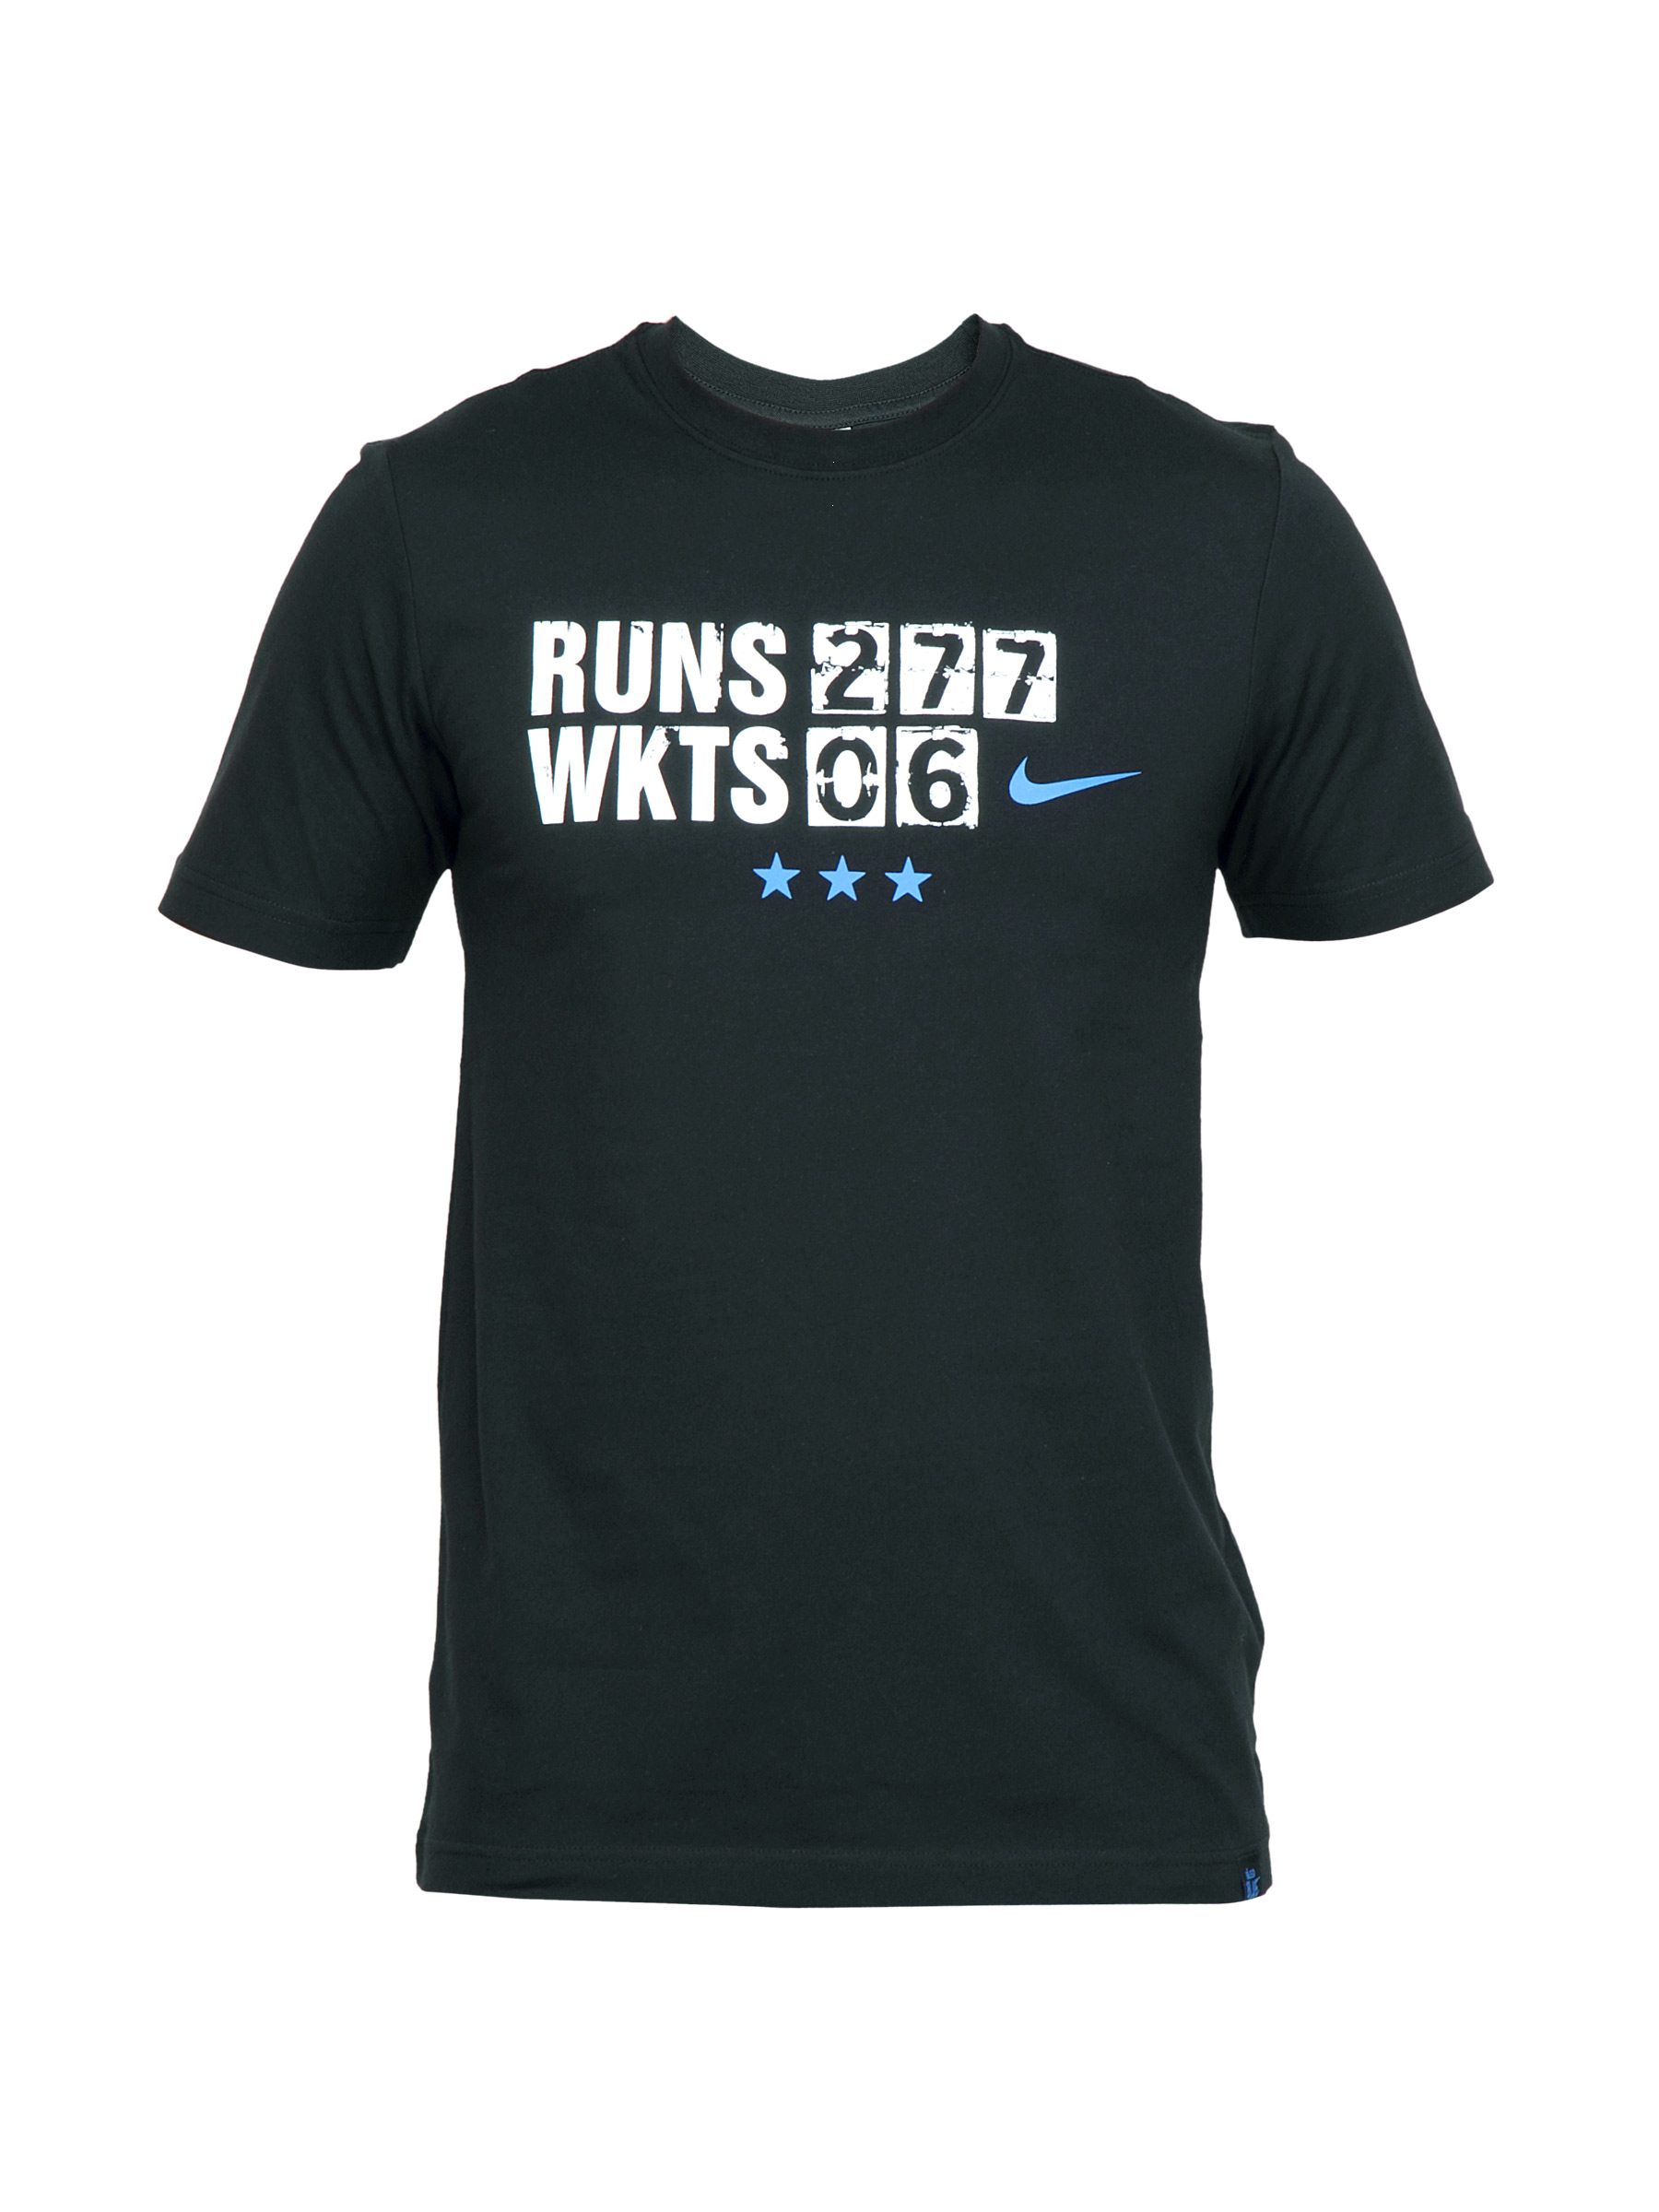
Nike Men Special Edition 3 Star Cricket Fan Black Tshirts
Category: Apparel / Topwear / Tshirts
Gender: Men
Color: Black
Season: Fall 2011
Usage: Sports